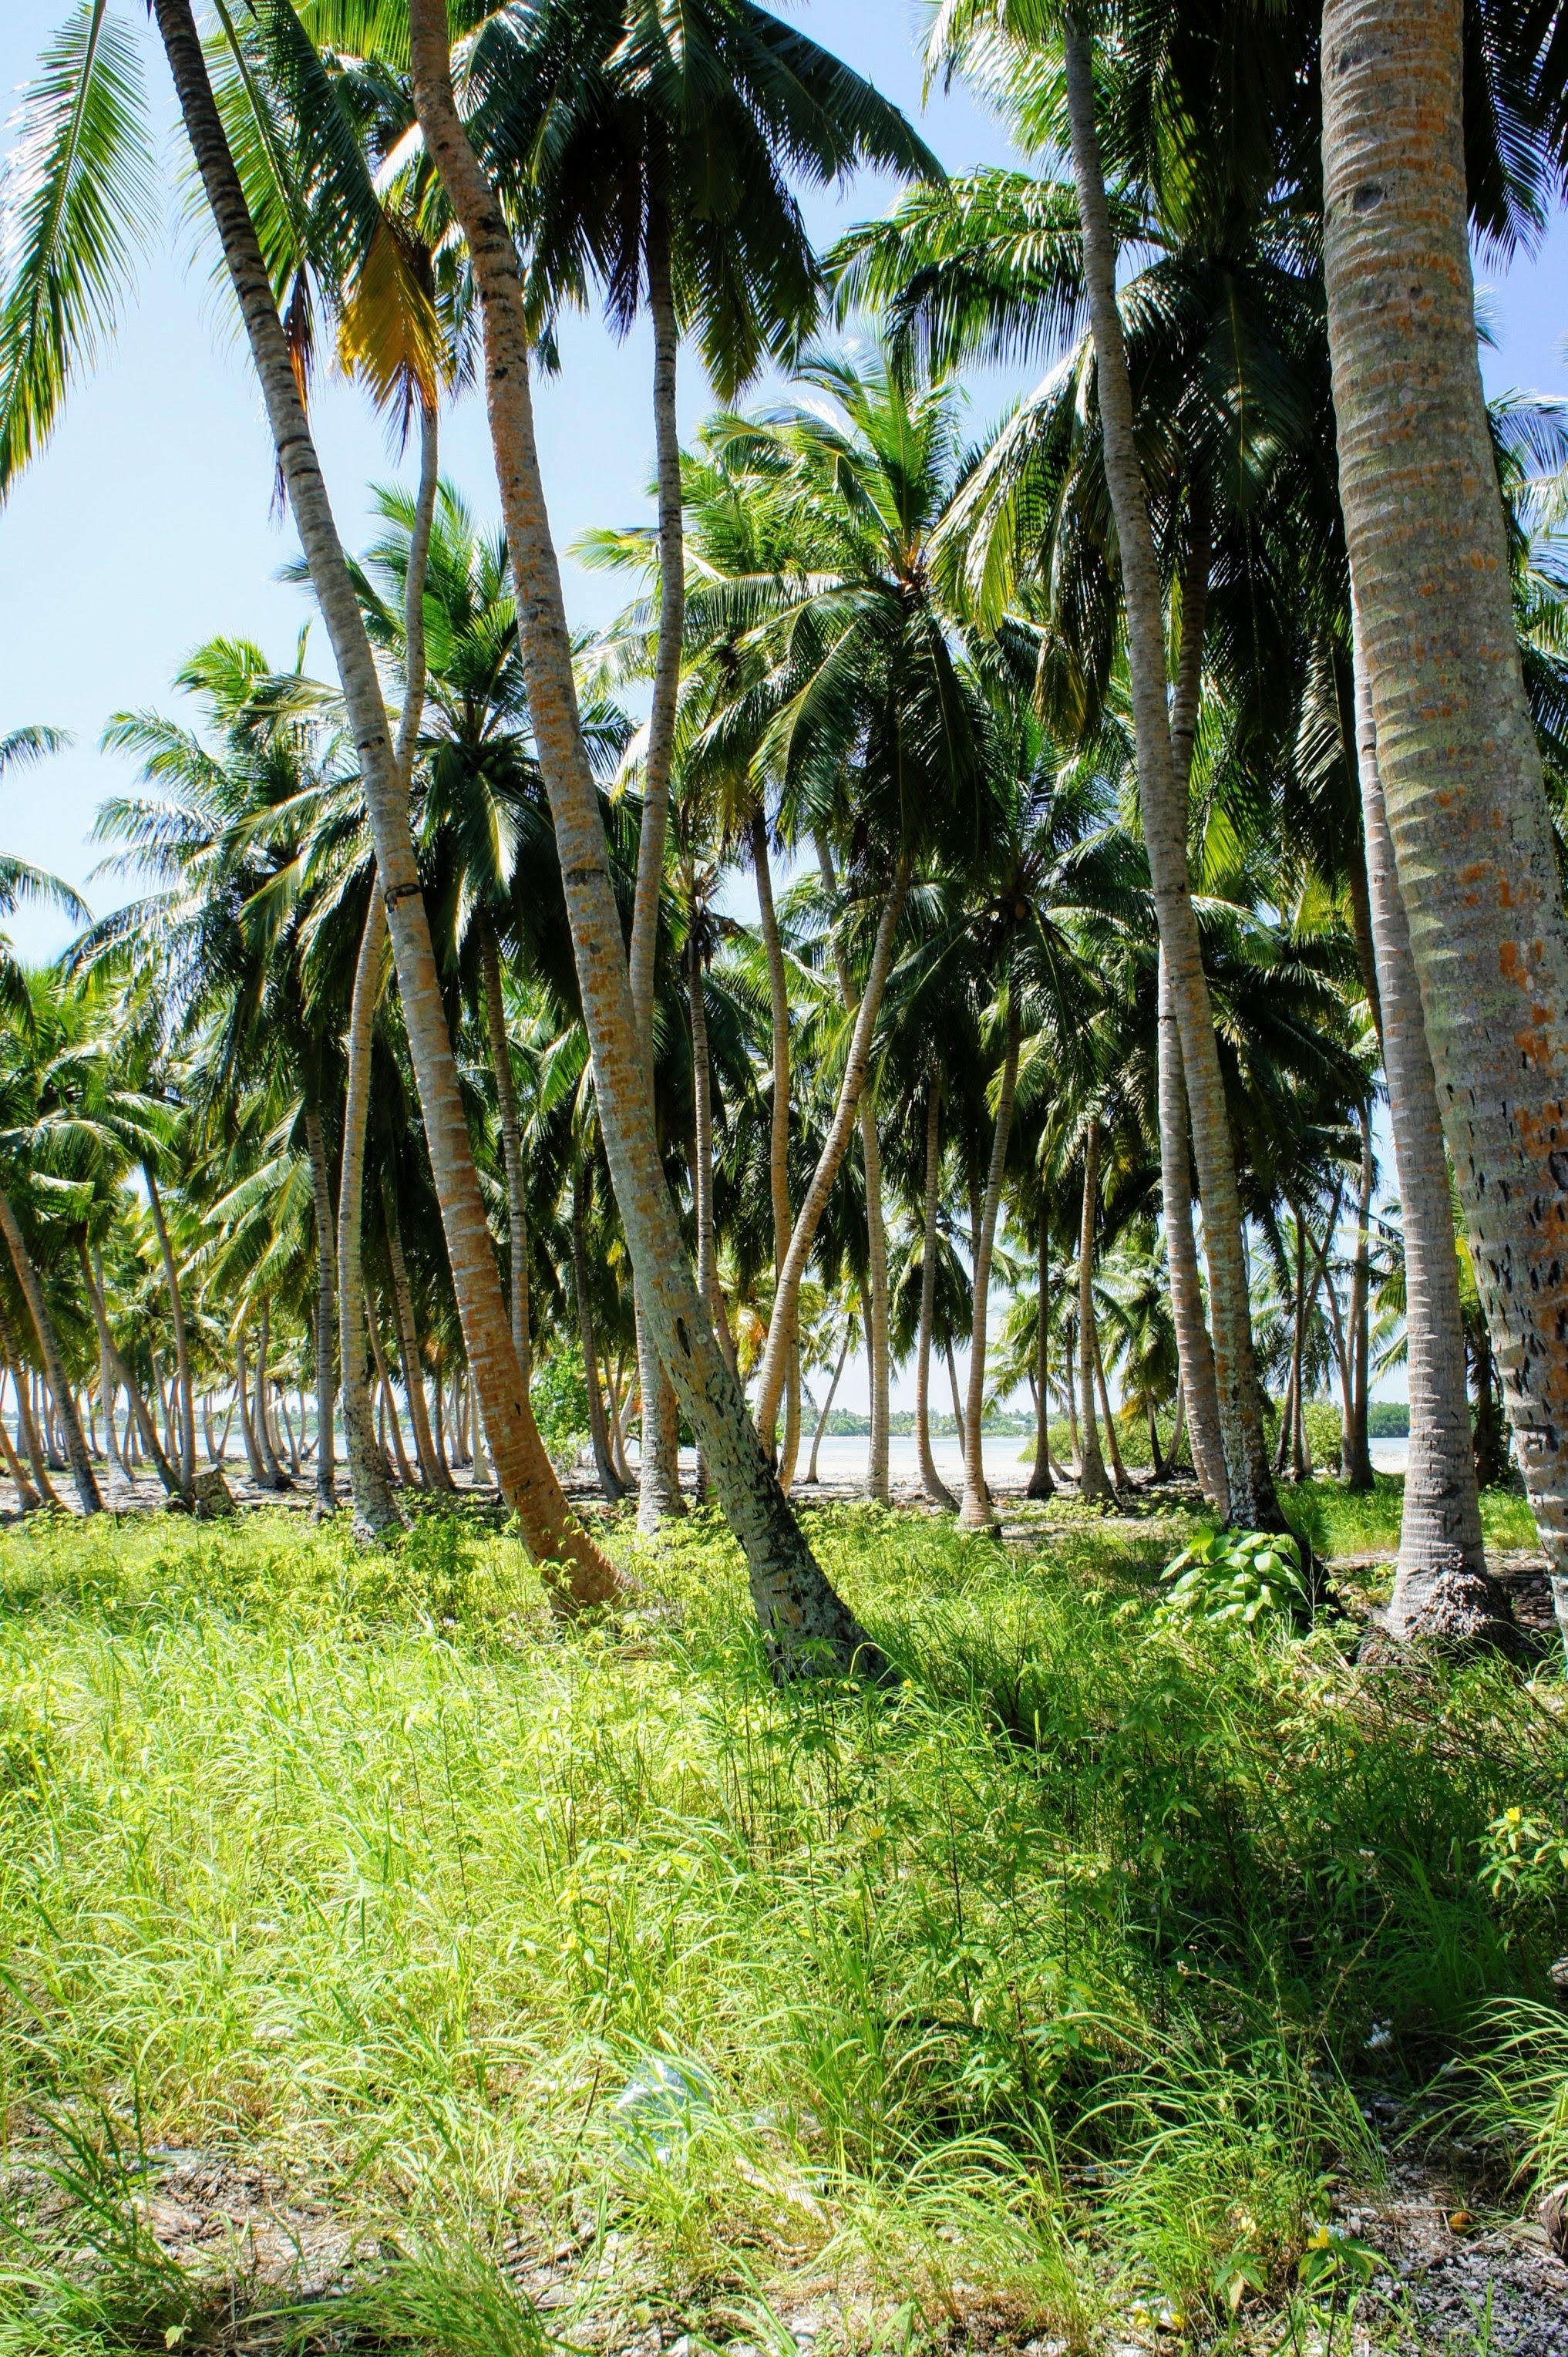
tree, forest, plant, sky, palm tree, leaf, flower, green, jungle, botany, flora, blue sky, clouds, vegetation, rainforest, plantation, exotic, habitat, palm trees, tropics, partly cloudy, natural environment, woody plant, arecales, palm family